Tom Gunn

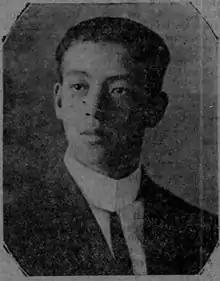
Gunn in 1913

Tom Tak Gunn (1890–1925) was the first Chinese-American pilot in the United States graduating from the Curtiss School of Aviation class of 1911 and earned pilot's license no. 131 on June 19, 1912. He popularized passenger flight in Hawaii and became the head of the Chinese air force.